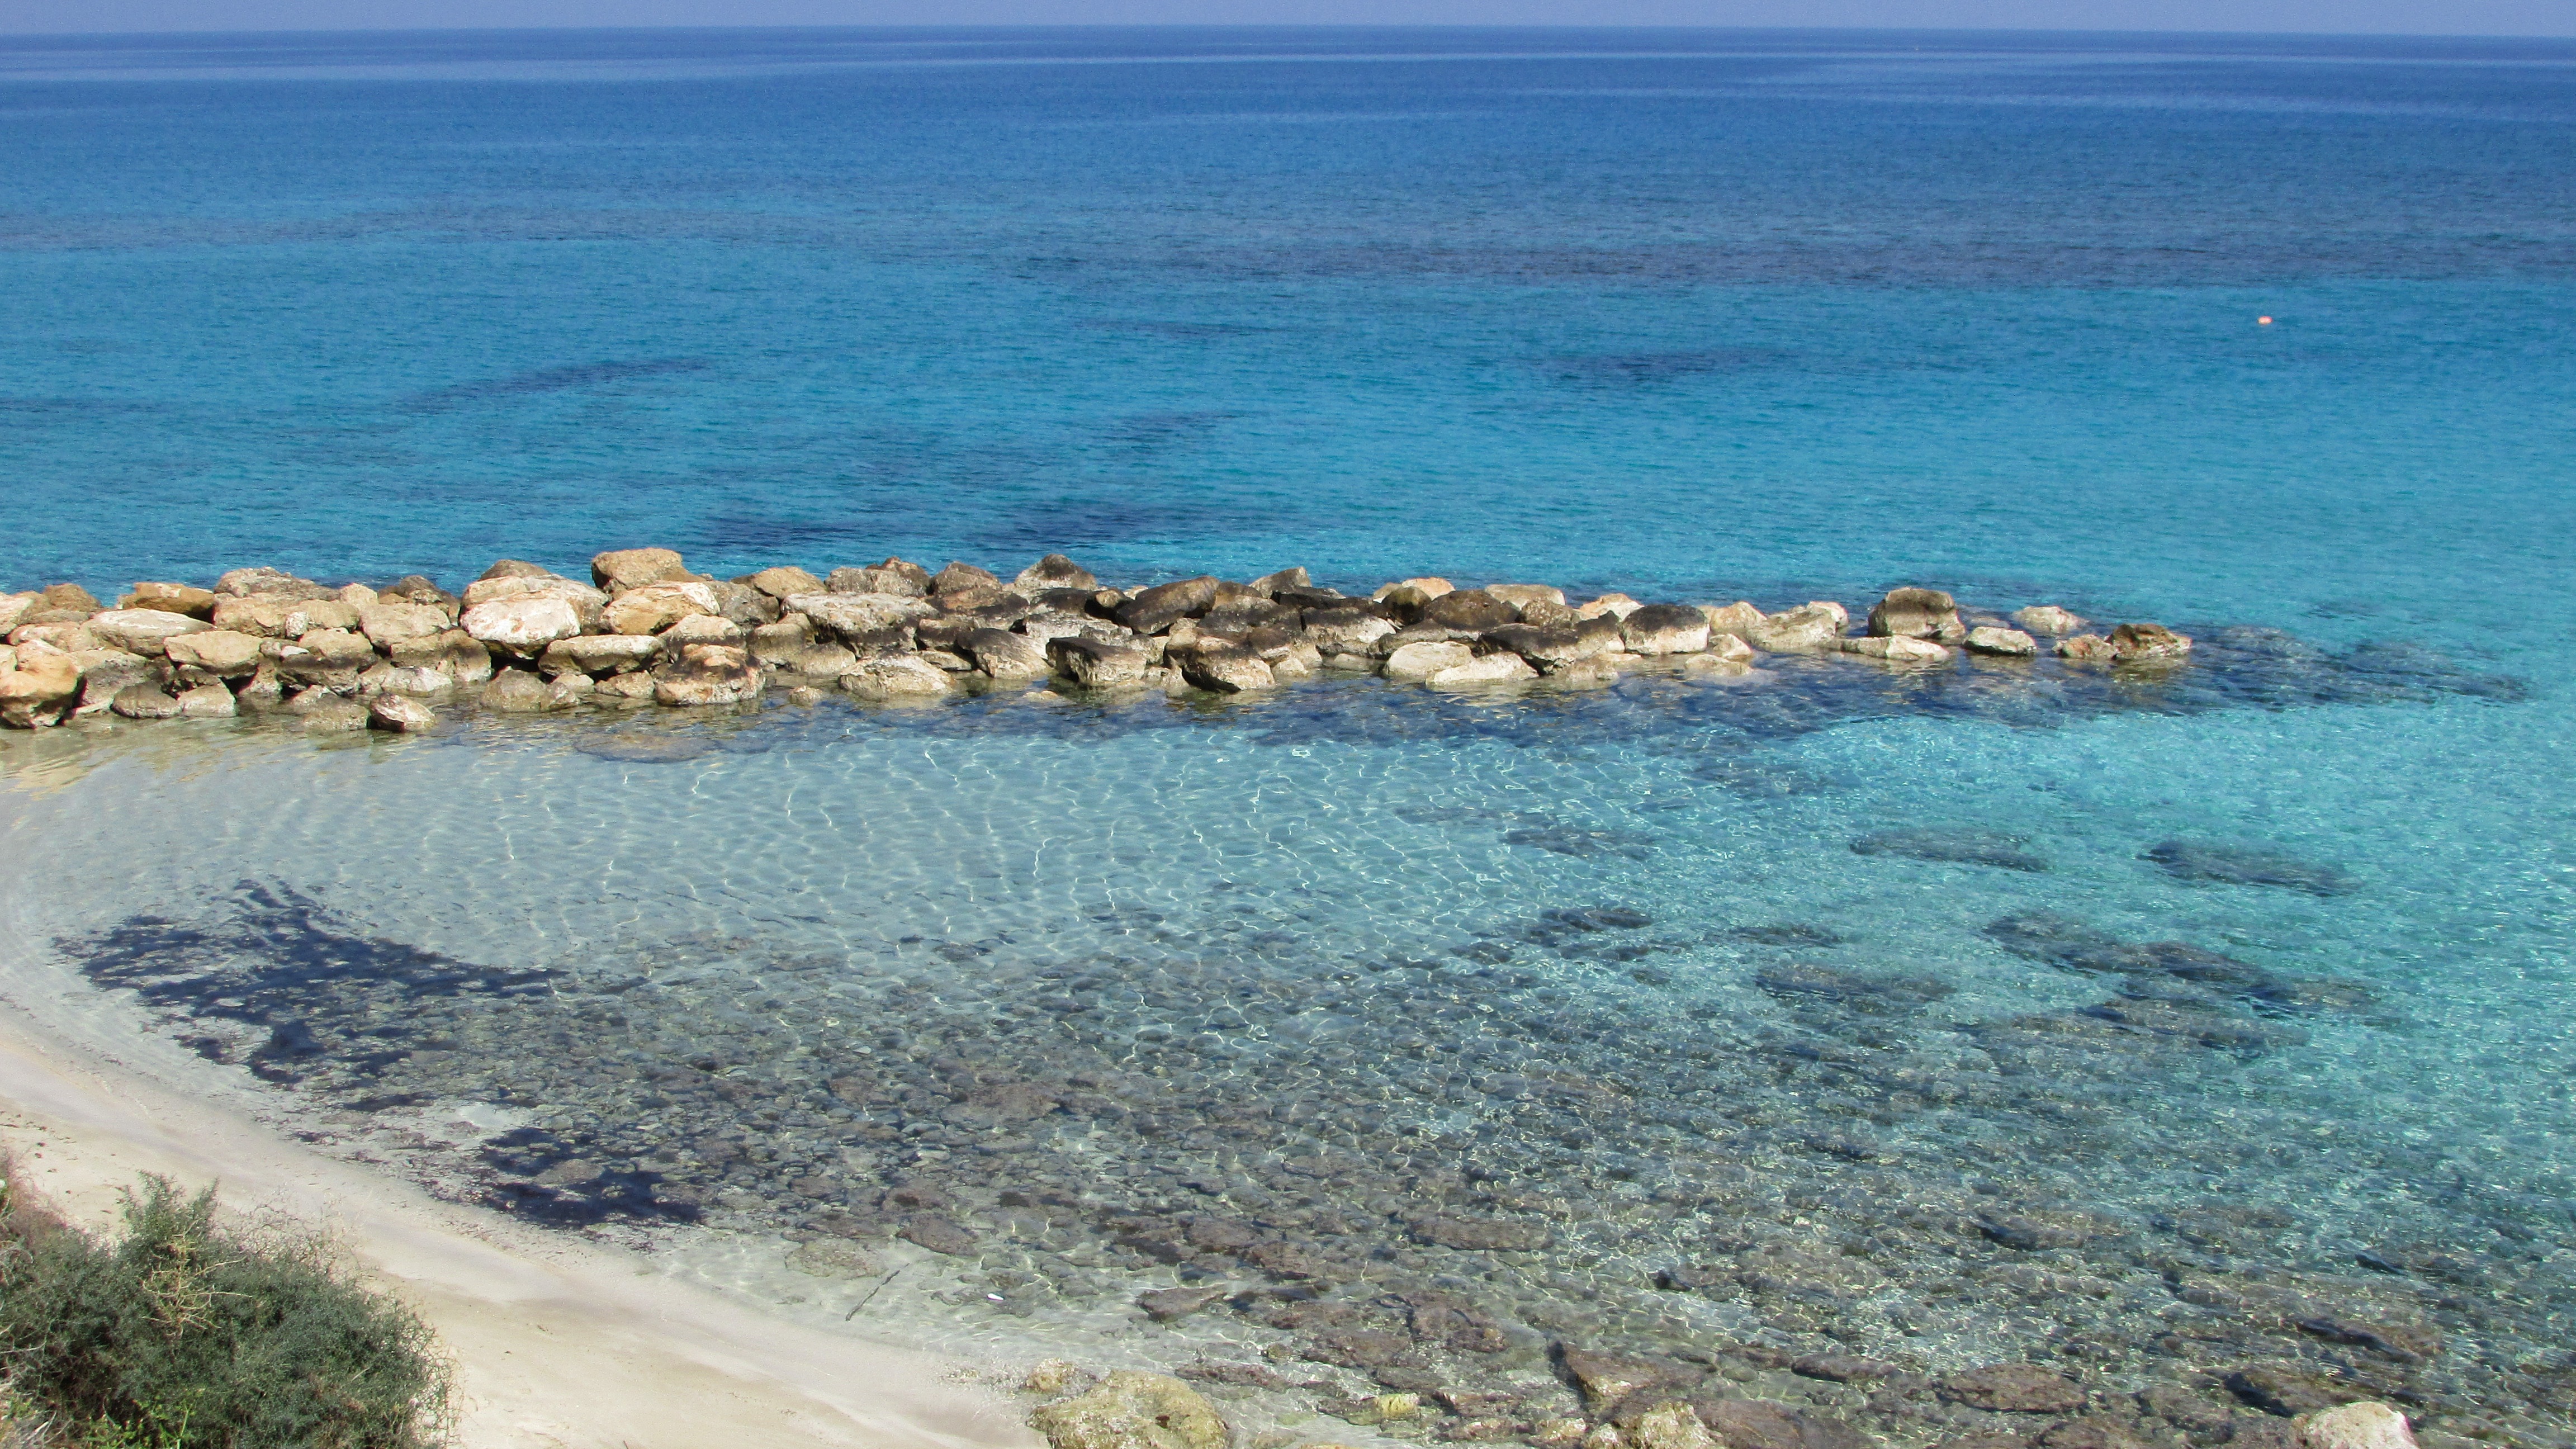
beach, sea, coast, sand, ocean, shore, clear, cove, tranquil, lagoon, bay, terrain, body of water, cyprus, cape, islet, landform, protaras